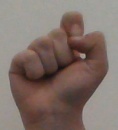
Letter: fa